Lenoir Store

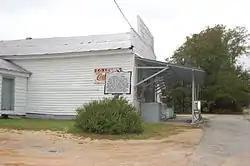

The Lenoir Store built in 1869 is an American historic general store building located in the High Hills of Santee community of Horatio, South Carolina. It stands on the same site where the Lenoir family has operated a general store since before 1808 and "is the oldest business establishment in Sumter County". Since 1900 it has served as the post office for Horatio Zip Code 29062. On July 3, 1997, it was added to the National Register of Historic Places. As of that date, it was still being operated by members of the Lenoir family. Lenoir is pronounced le-nore or len-wa by some of its more northern members.